Engaging the Muslim World

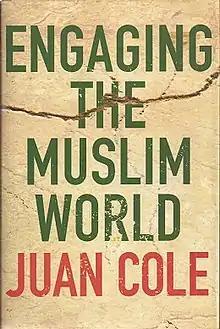
First edition

Engaging the Muslim World is a 2009 non-fiction book about the relationship between the United States and the Arab and Muslim worlds written by University of Michigan historian Juan Cole. His goal in writing the book was to illustrate the true Muslim perspective towards the U.S. and explain why that has developed. The book recommends full engagement and diplomacy with all forms of Islam and criticizes the policy of preemptive military action, arguing that it should be only used as a last resort. The book blasts what it calls the Bush administration's "Islamophobic discourse".